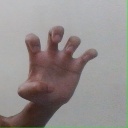
अक्षर: झ